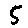
Label: 5